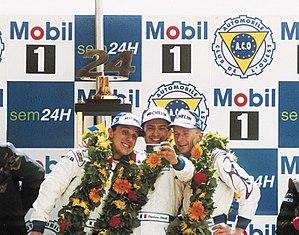
24 Heures du Mans 1998, dimanche 7 juin 1998, 16h20. Les trois vainqueurs (de g. à d.), Laurent Aiello, Stéphane Ortelli et Allan McNish, font leur dernier selfie avant de rendre leurs appareils à François Granet qui va publier le reportage dans L'Automobile Magazine.
Un selfie, aussi appelé egoportrait ou autophoto en français canadien, est un autoportrait photographique pris dans un contexte social, festif ou touristique avec un smartphone, soit tenu à bout de bras, soit fixé au bout d'une perche à selfie.